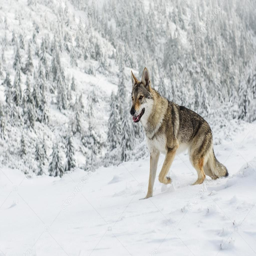
person in the snow -- stock photo #